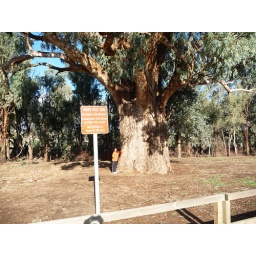
500 year old river red gum near Peteboorough